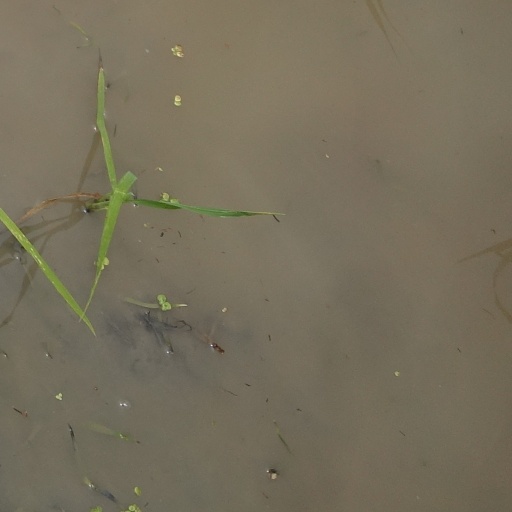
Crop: rice